Hall of Fame for Great Americans

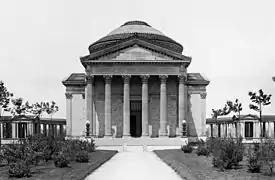
The Gould Memorial Library in 1904, with the Hall of Fame visible on either side

The NYU Senate contemplated hosting a special election in 1902 to fill the 21 vacancies, but it reneged on this plan. Instead, the electors had to select 26 native-born men during the 1905 election, as well as 12 women and six foreign-born men. A women's hall of fame was announced in February 1904. Separate elections were hosted for women and for foreign-born men. Every person who received at least ten votes in the 1900 election was re-nominated. Male nominees needed at least 51 votes; female nominees only required 47 votes because eight electors refused to vote for any woman. Five native-born men, three women, and three foreign-born men were selected that year; their plaques were dedicated in 1907. The Hall of Fame's first bust (depicting Horace Mann, who had been elected in 1900) was also dedicated in 1907. The foreign-born honorees were not inducted at the time because MacCracken was planning a separate wing for them. Some electors protested that the foreign-born and native-born honorees should be honored together.